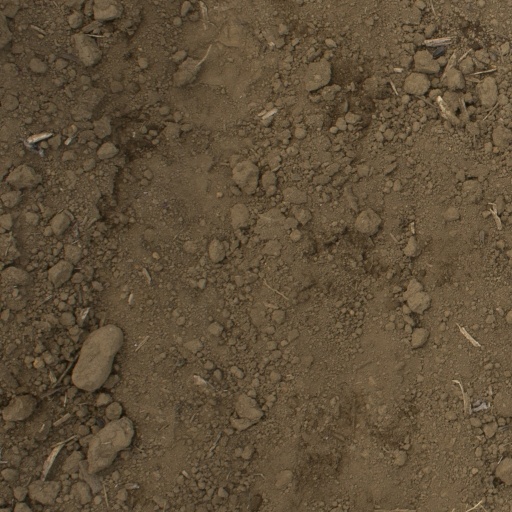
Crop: Jerusalem artichoke